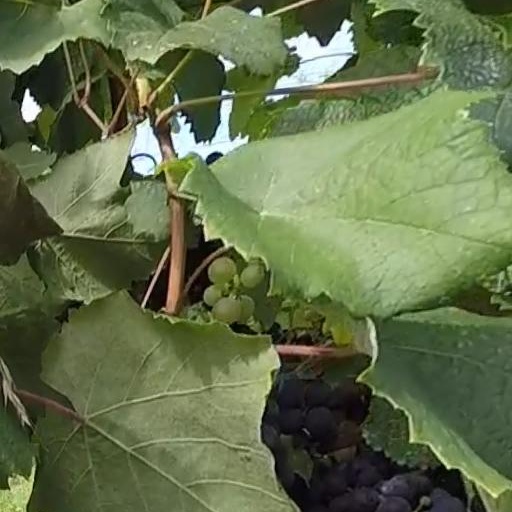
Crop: grape